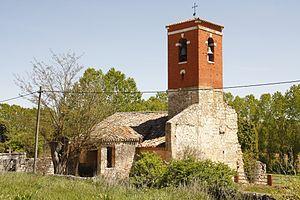
Brazacorta est une commune d'Espagne dans la communauté autonome de Castille-et-León, province de Burgos. Elle s'étend sur 21,08 km² et comptait environ 65 habitants en 2011.